Bill Stevenson (musician)

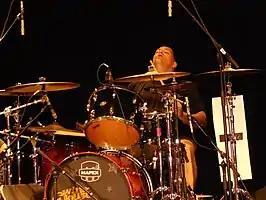
Stevenson performing with the Descendents in 2014

John William Stevenson (born September 10, 1963) is an American musician, songwriter, and record producer. He is the drummer, main songwriter, and only constant member of the California punk rock group Descendents since its inception. In late December 1981, he played a few concerts with the hardcore punk band Black Flag because their drummer, Robo was detained in England after a tour there. He went on to record with Black Flag on several of their albums until 1985, including the highly influential "My War". After this, he focused his attention on Descendents and played with the band until lead singer Milo Aukerman left in 1987. After Milo's departure, Bill and the other members of Descendents, Karl Alvarez and Stephen Egerton, recruited singer Dave Smalley of Dag Nasty, moved to Fort Collins, Colorado, and formed ALL. ALL went on to have two more singers, Scott Reynolds (1989–1993) and Chad Price (1993–present). Aukerman came back for the 1996 album "Everything Sucks", the 2004 album "Cool to Be You", 2016's "Hypercaffium Spazzinate" and the newest album "9th and Walnut". All and Descendents continue to tour between Stevenson's and Aukerman's respective careers as a recording engineer and a biochemist.